Johann Heinrich Winckler

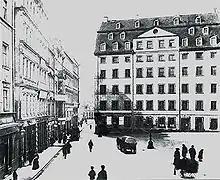
St Thomas School

In 1731, he was appointed a teacher ("collega quartus") at St. Thomas School in Leipzig. The building was enlarged the same year and he wrote the libretto of "Froher Tag, verlangte Stunde", a cantata to mark the completion of the project. It was set to music by his colleague Johann Sebastian Bach and performed in the summer of 1732.